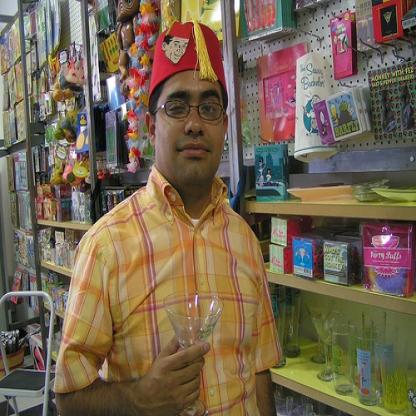
Scene: Indoor